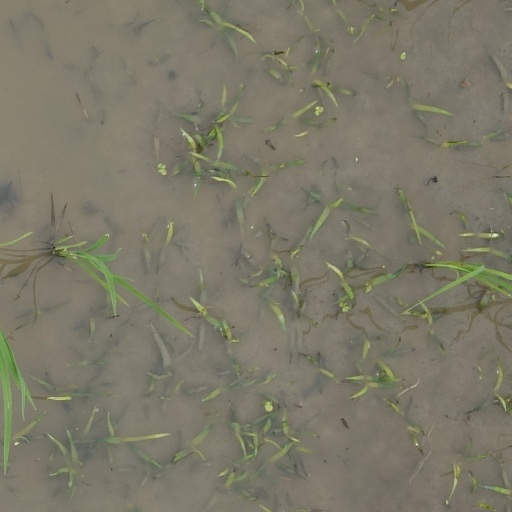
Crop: rice